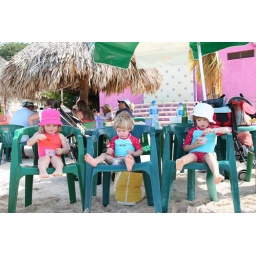
On the beach in Cozumel. One of the few moments the girls were sitting at least all at one time....